Ambroise Croizat

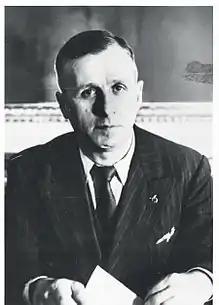
Pictured at his Ministry of Labour office

Ambroise Croizat (28 January 1901 – 11 February 1951) was a French syndicalist and communist politician. As the minister of Labour and of Social security, he founded the French Social security system (or social safety net) and the retirement system, between 1945 and 1947. He was also the general secretary of the Fédération des travailleurs de la métallurgie CGT.